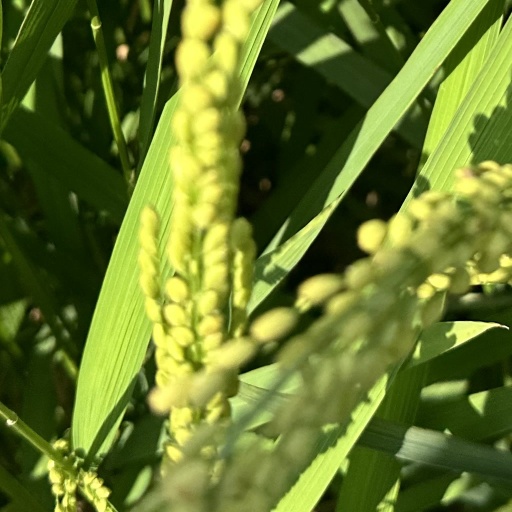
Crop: rice